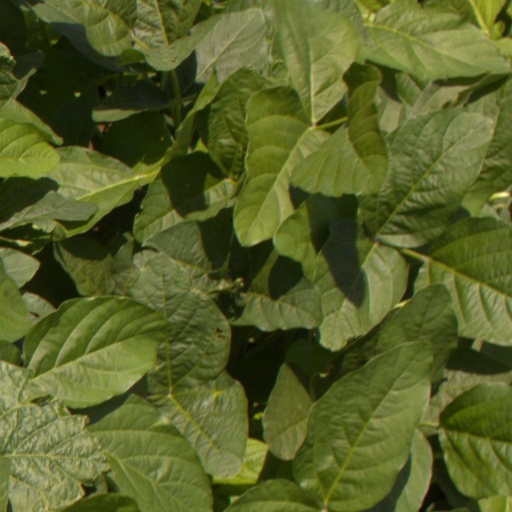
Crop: soybean